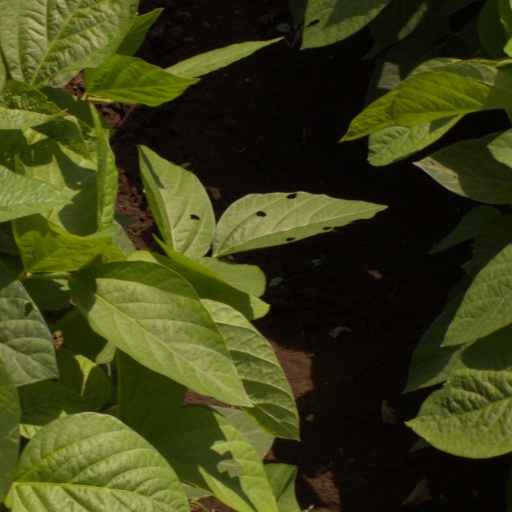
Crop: soybean